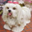
Label: dog